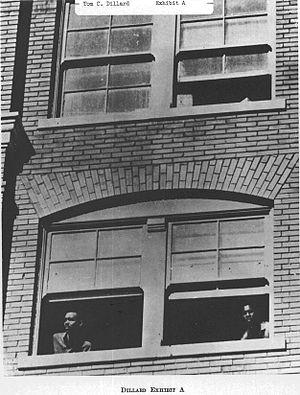
Lee Harvey Oswald, né le 18 octobre 1939 à La Nouvelle-Orléans et mort assassiné le 24 novembre 1963 à Dallas, est le principal suspect de l'assassinat du président américain John Fitzgerald Kennedy et du meurtre du policier J. D. Tippit, conformément aux conclusions rendues par deux enquêtes gouvernementales. Cependant, aucun procès, ni même le début d'une instruction judiciaire, n'a pu avoir lieu après qu'il eut été abattu par Jack Ruby moins de 48 heures après son arrestation.